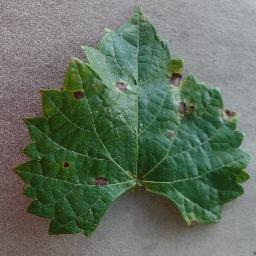
Label: Grape___Black_rot